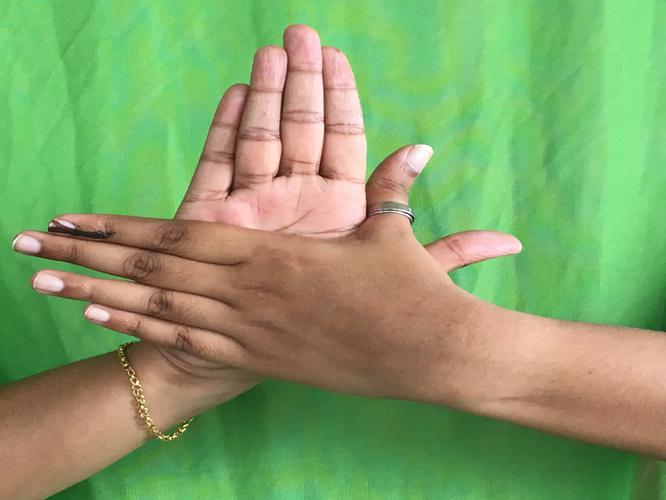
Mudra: Chakra
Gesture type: double_hand